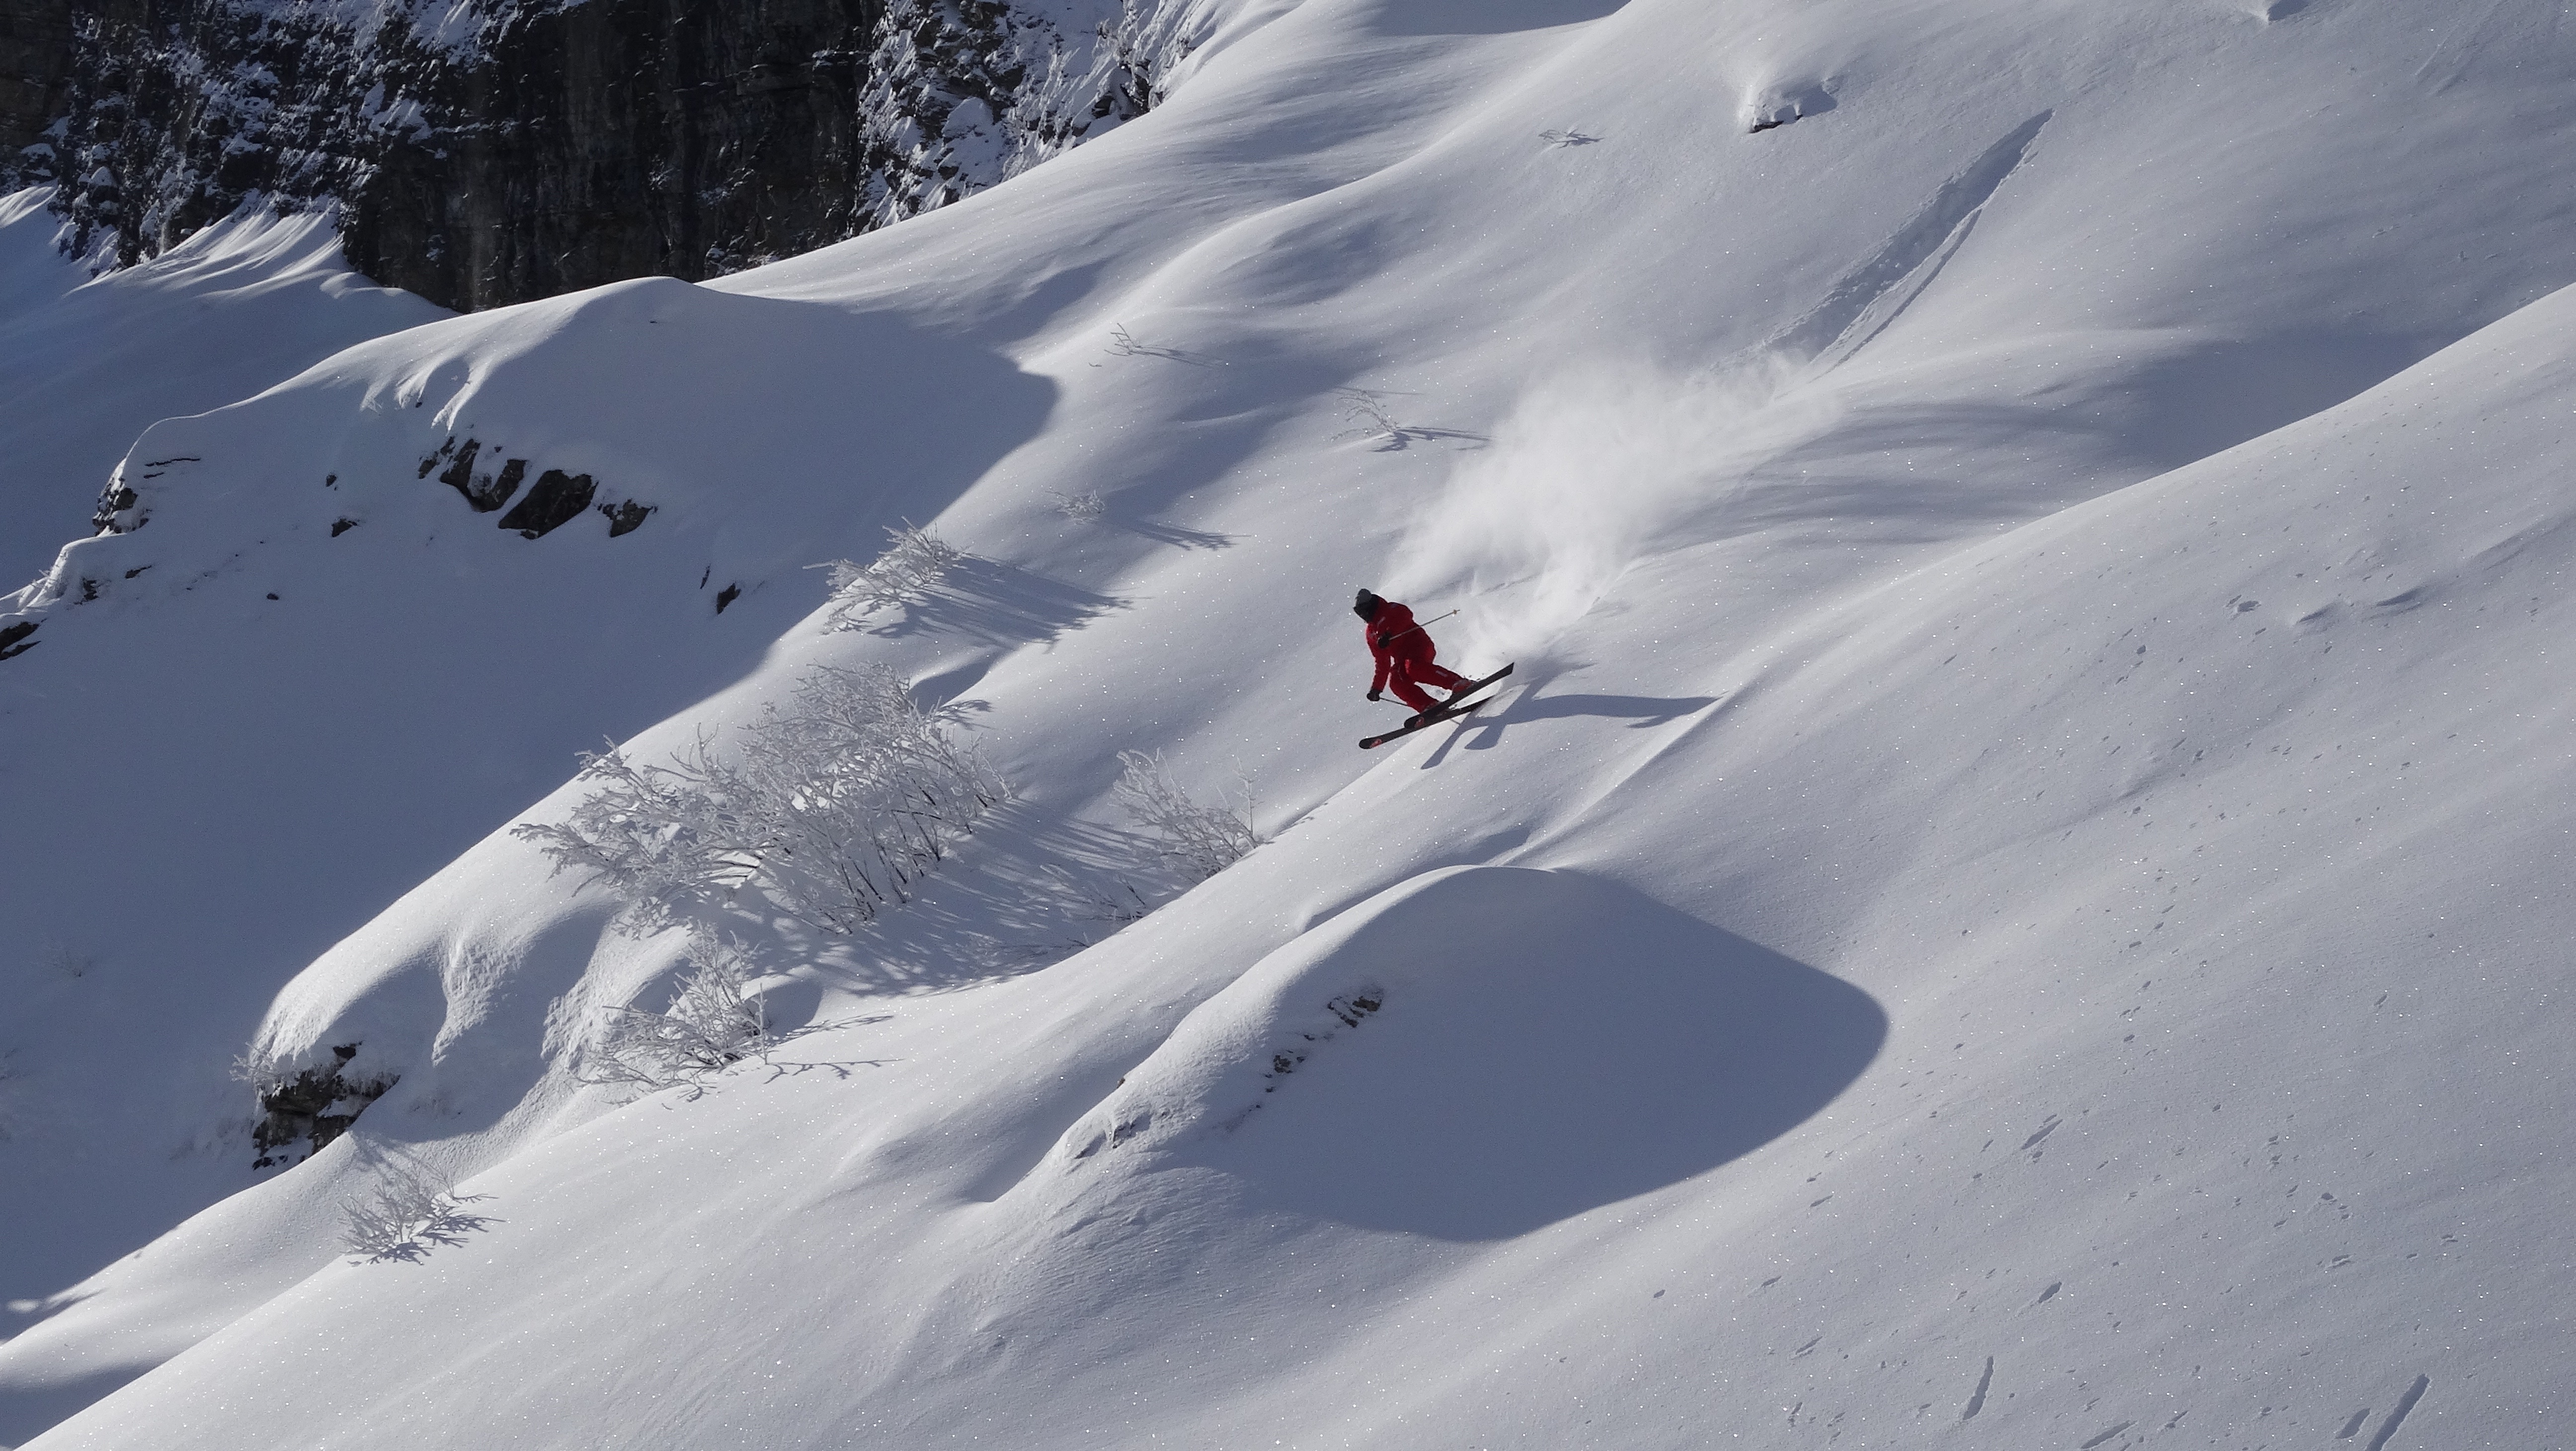
mountain, snow, winter, mountain range, snowy, descent, extreme sport, skiing, sports equipment, winter landscape, winter sport, sports, alps, downhill, ski, piste, skier, ski touring, high mountain, ski mountaineering, ski equipment, geological phenomenon, telemark skiing